Hockey Homicide

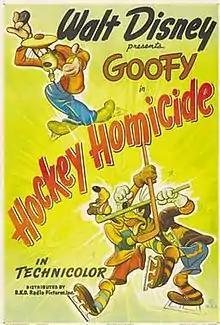

Hockey Homicide is a cartoon made by Walt Disney Productions in 1945, featuring Goofy.